Jesuit Academy of Kolozsvár

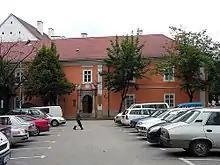

The Jesuit Academy of Kolozsvár was a Jesuit educational institution in Kolozsvár (modern-day Cluj-Napoca), founded in 1581 by King Stephen Báthory.